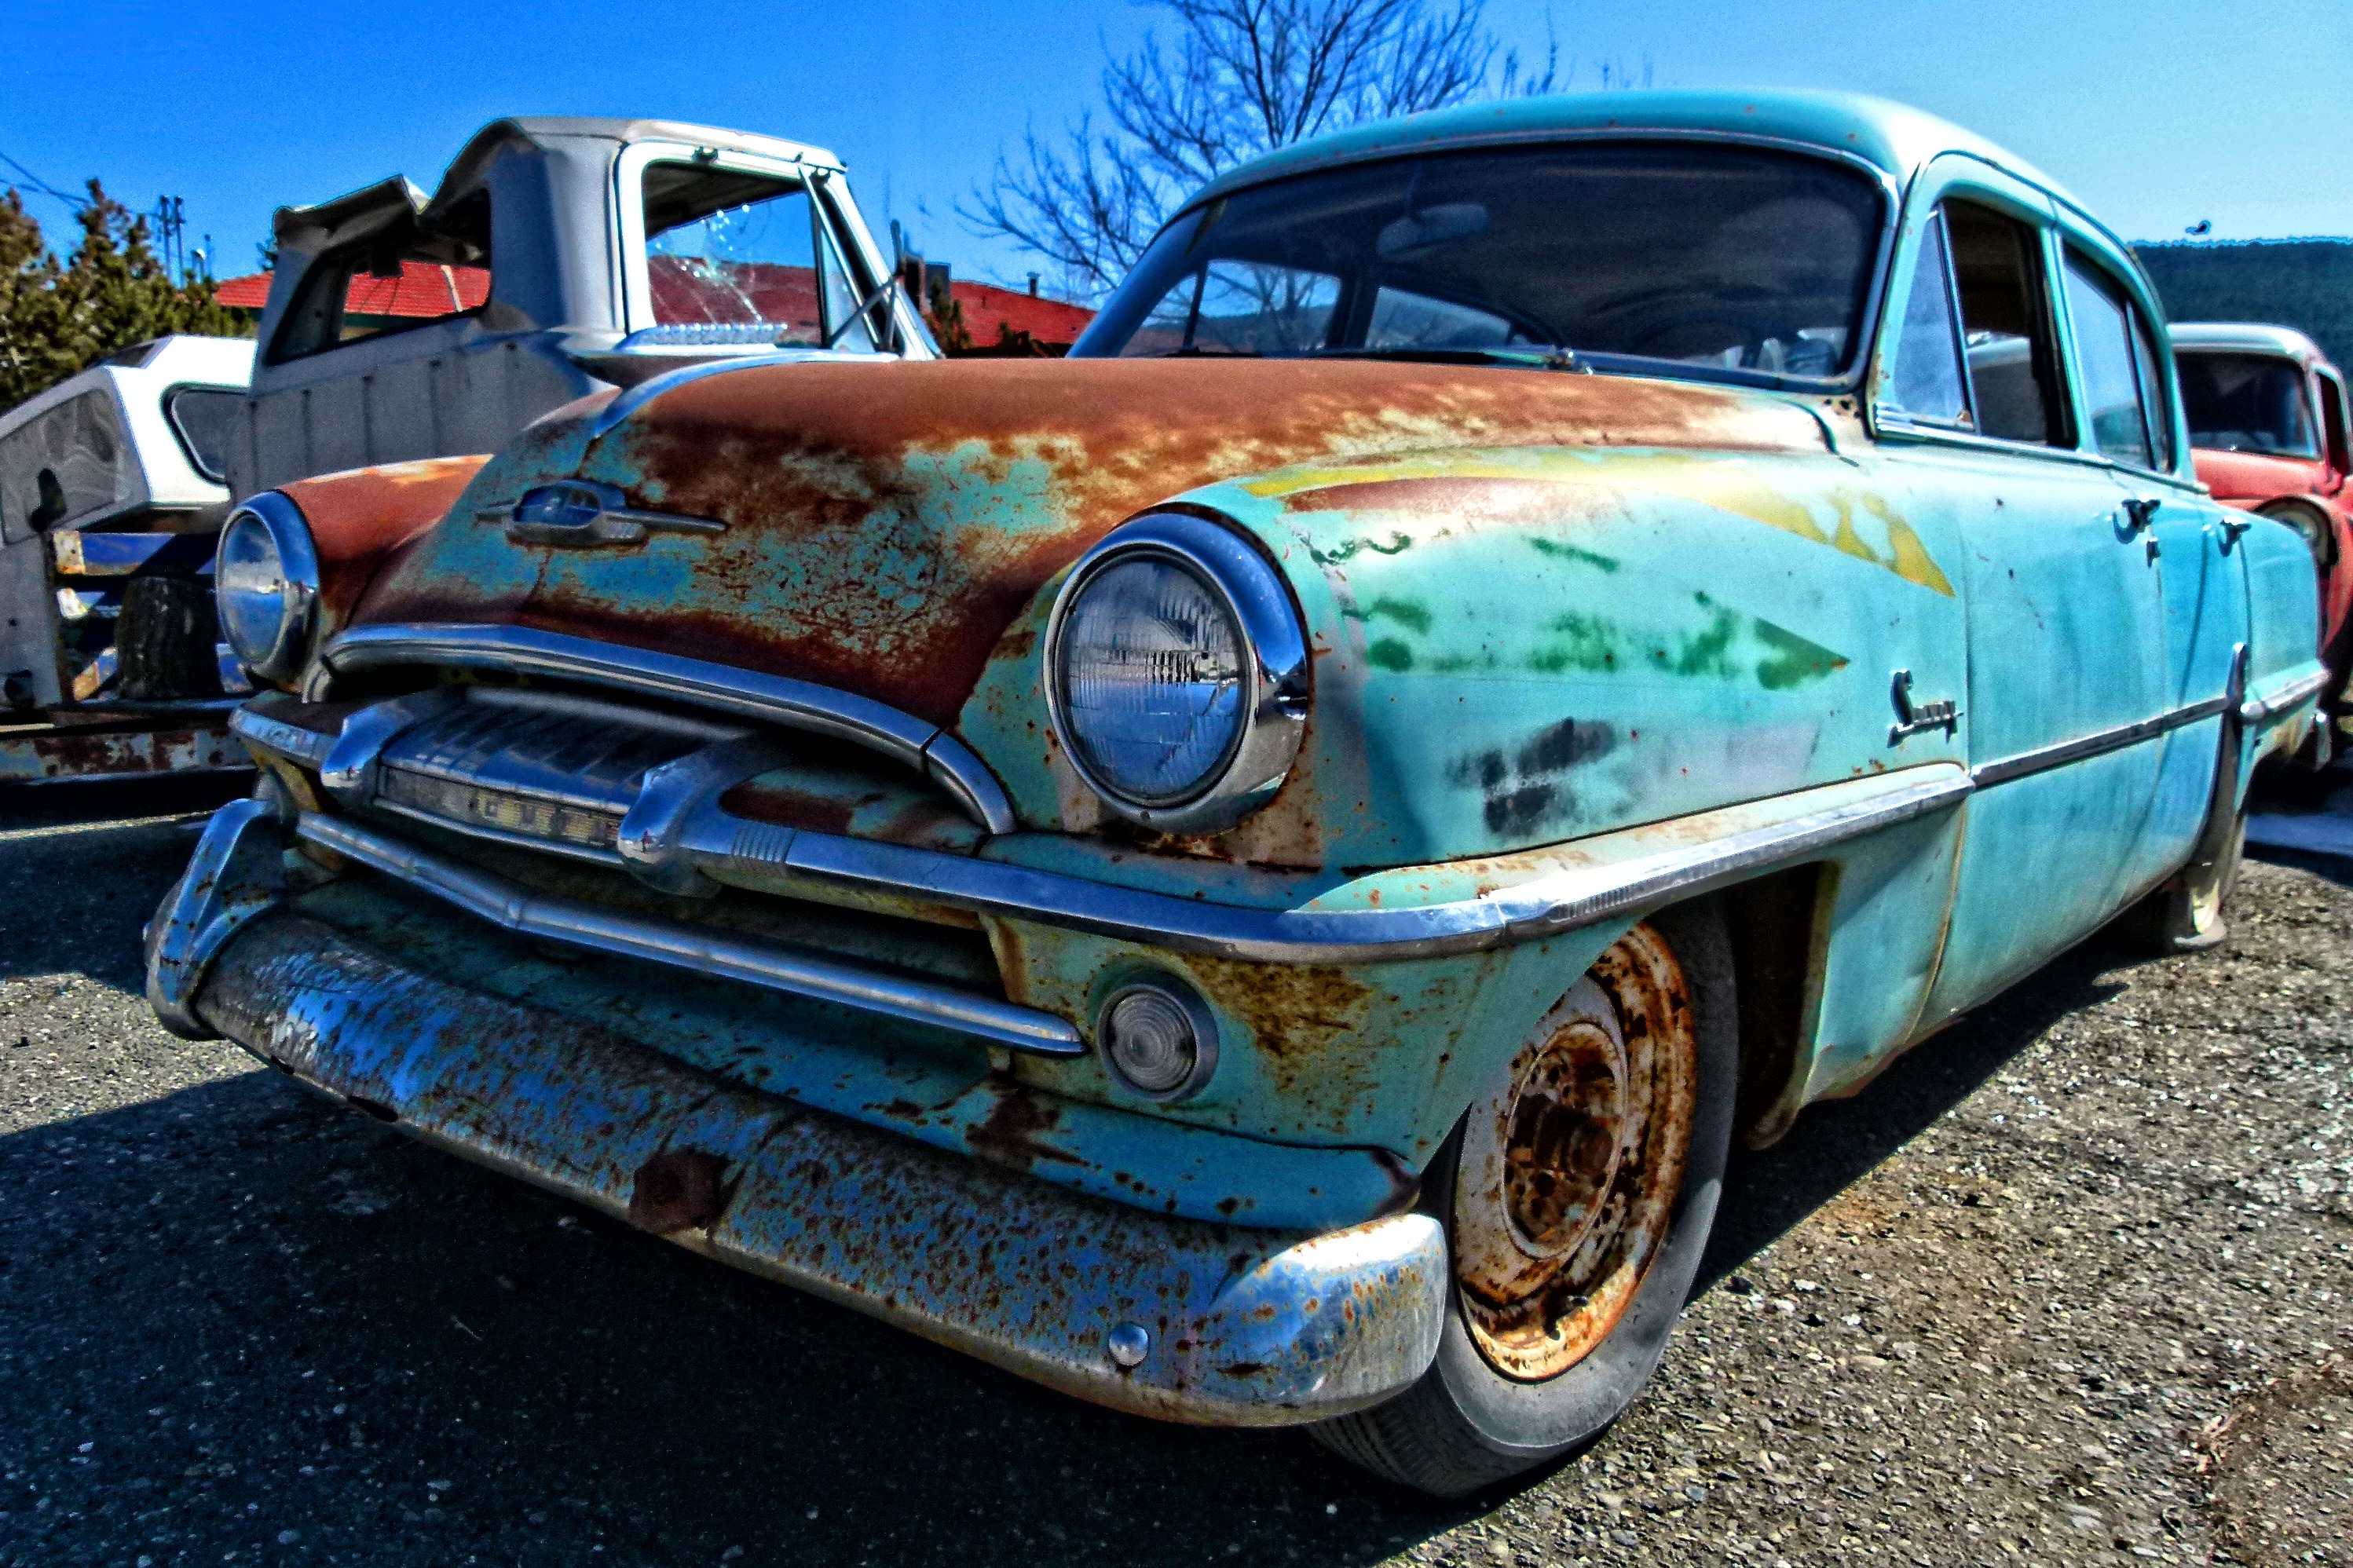
car, vintage, antique, automobile, old, transportation, truck, vehicle, colorful, motor vehicle, vintage car, rusty, sedan, oldsmobile, corrosion, antique car, hot rod, old timer, land vehicle, automobile make, automotive exterior, compact car, automotive design, mid size car, custom car